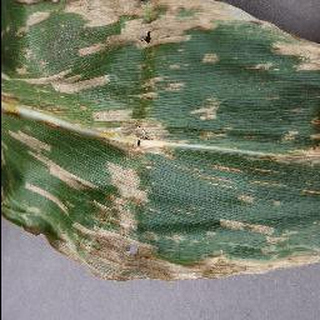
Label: corn_cercospora_leaf_spot